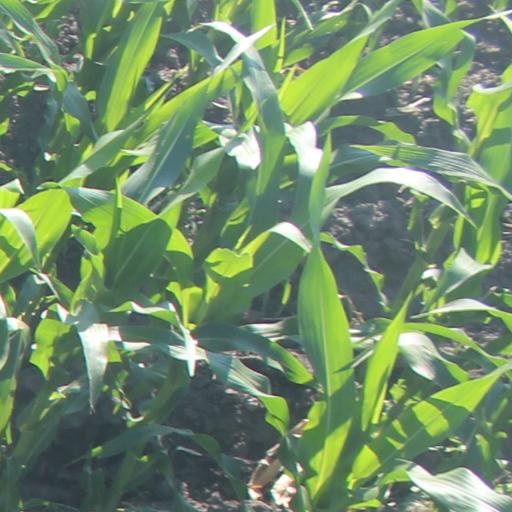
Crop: maize; corn